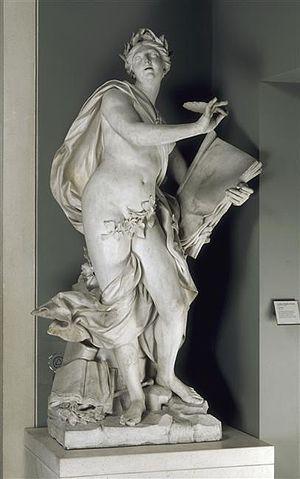
La Poésie, par Lambert Sigisbert Adam, musée du Louvre, MR1742.
Le château de Bellevue, dit aussi château royal de Bellevue, était un château construit au milieu du XVIIIᵉ siècle pour Madame de Pompadour à Meudon, sur le bord du plateau dominant la Seine. Son état d'apogée a coïncidé avec toute la seconde moitié du XVIIIᵉ siècle. Il ne faut pas le confondre avec le château de Meudon voisin. De nos jours, il n'en subsiste que de rares vestiges.